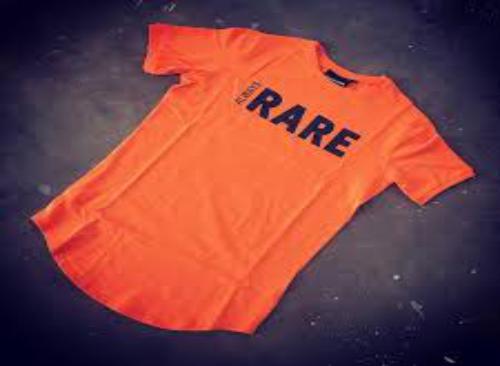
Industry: Clothes